Munich

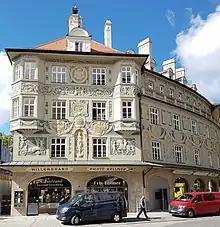
The Ruffinihaus at Rindermarkt

Since the reform of 1992, Munich is divided into 25 administrative boroughs ("Stadtbezirke"). They are subdivided into 105 statistical areas.